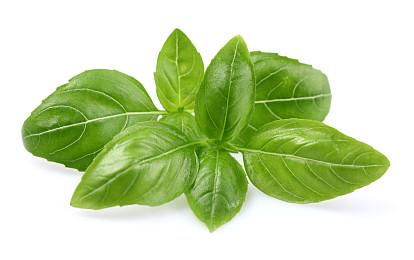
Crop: unknown
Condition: basil